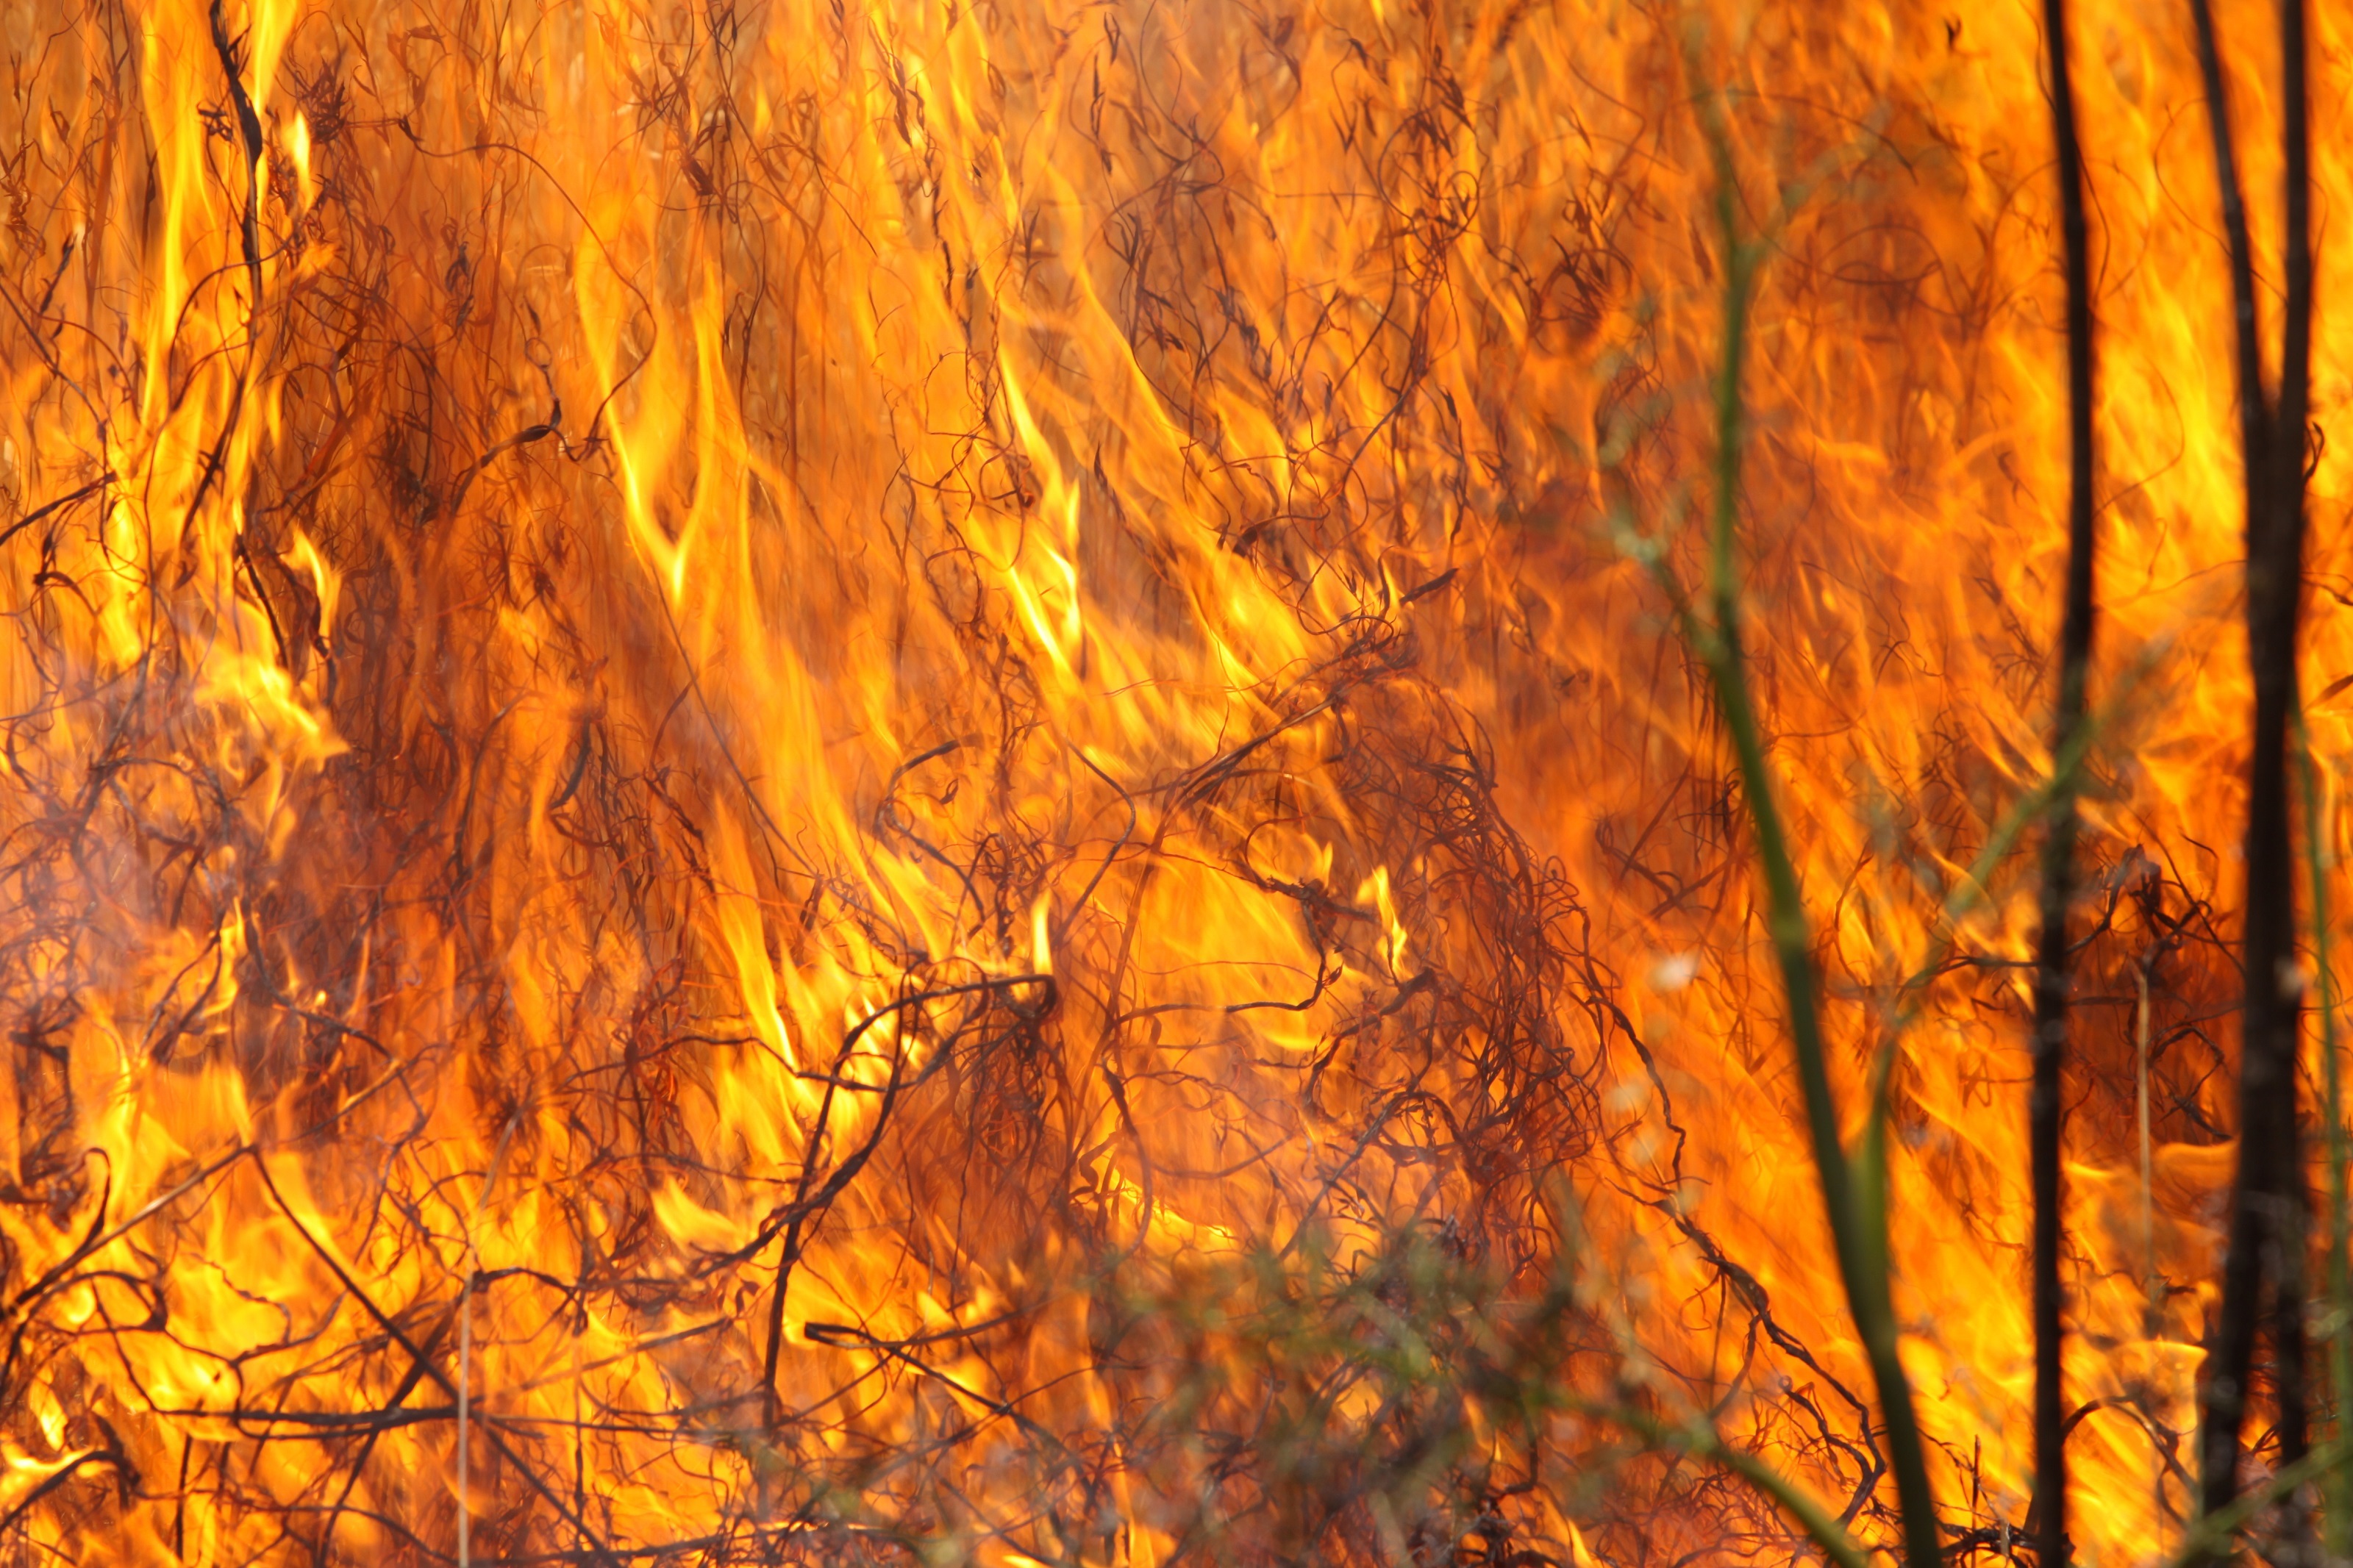
forest, wilderness, dry, autumn, fire, soil, heat, outdoors, hot, disaster, destruction, damage, flames, wildfire, conflagration, geological phenomenon, burning grass, searing